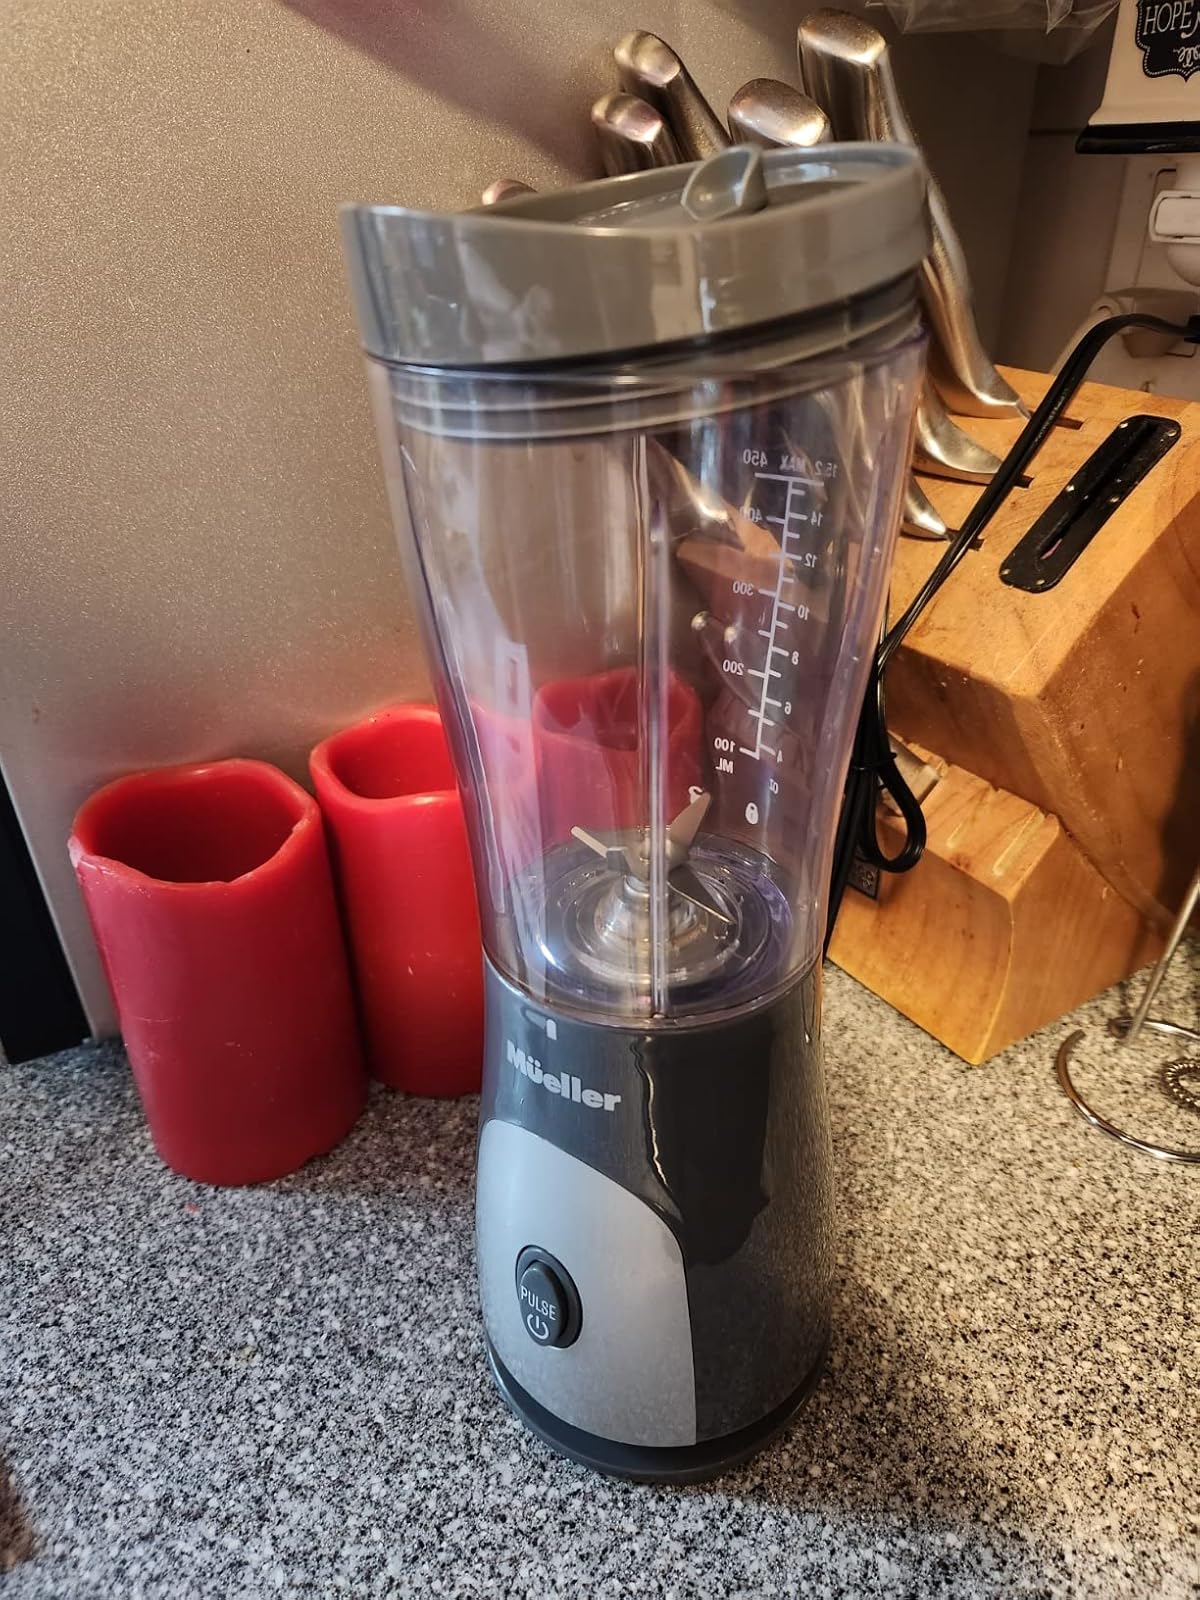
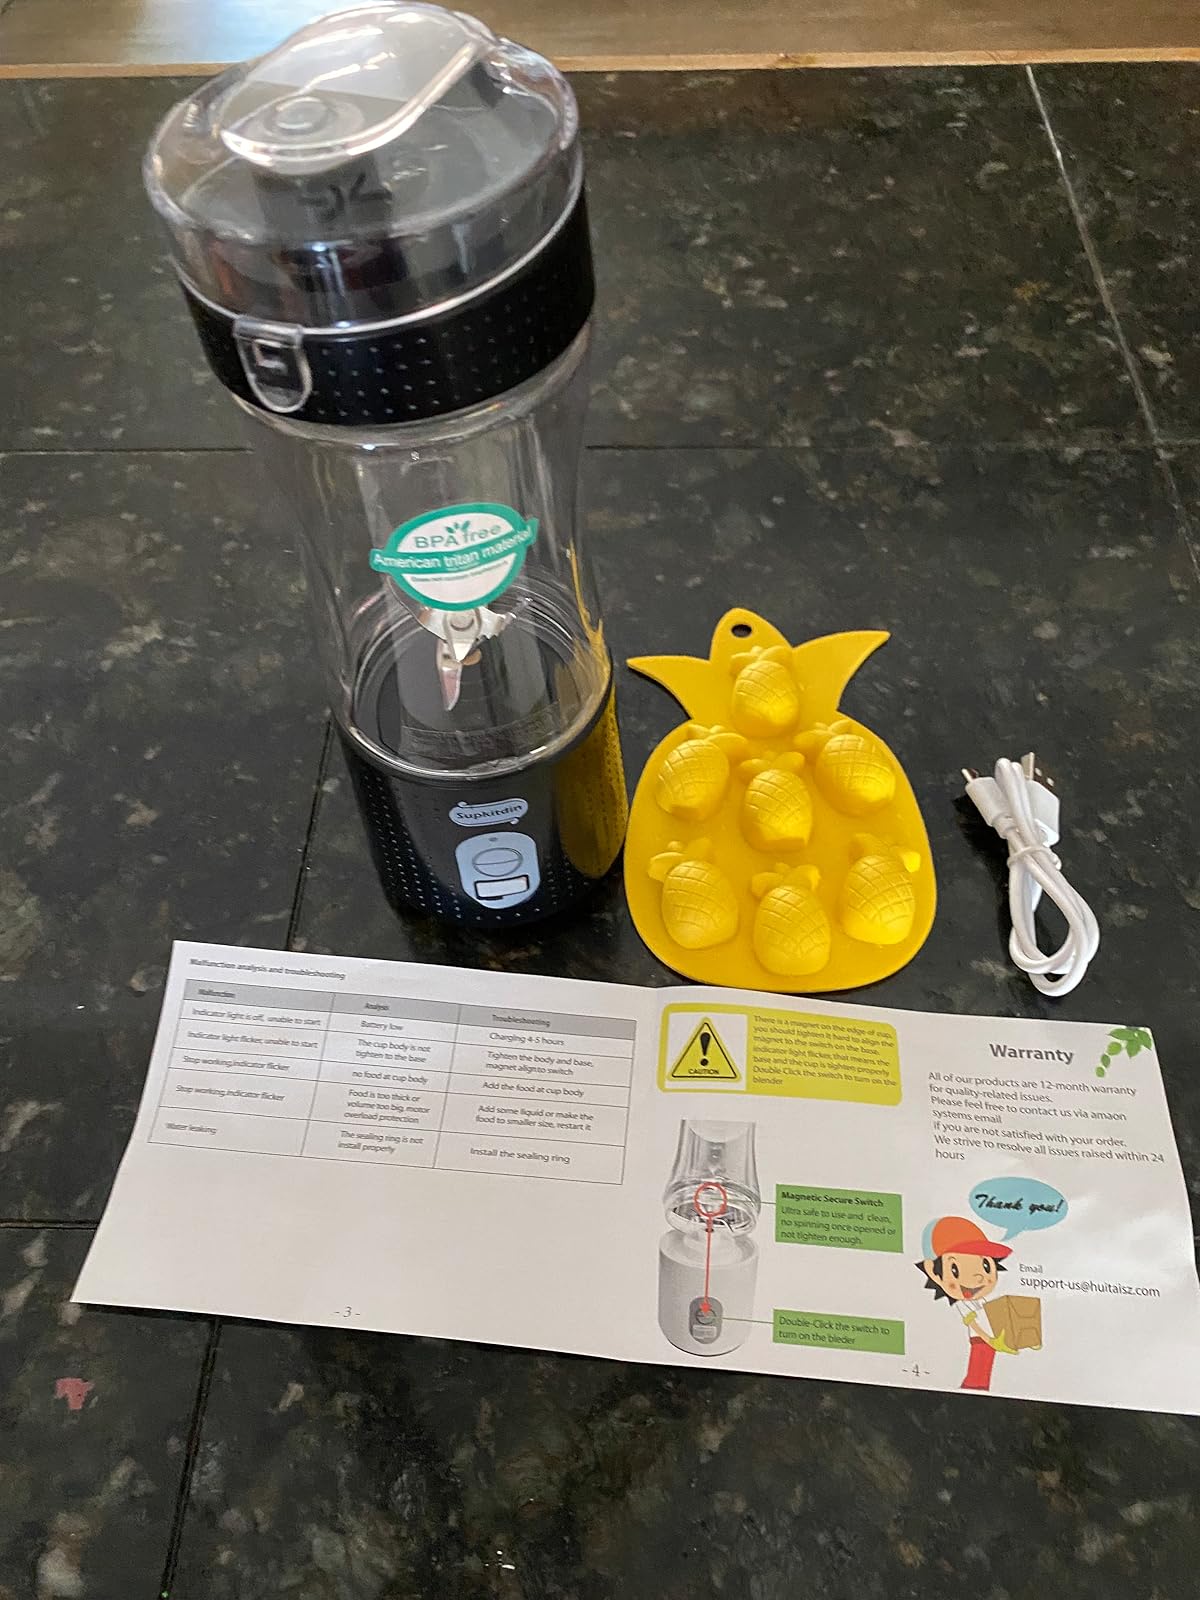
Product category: items_blender
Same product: no